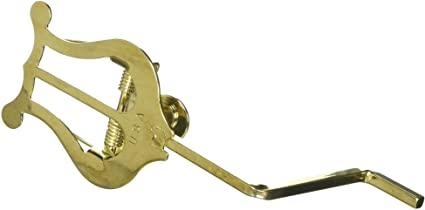
Saxophone Lyre Brass
SAXOPHONE LYRE BRASS
Brand: Harris Teller
Category: Arts & Entertainment > Hobbies & Creative Arts > Musical Instrument & Orchestra Accessories > Music Lyres & Flip Folders